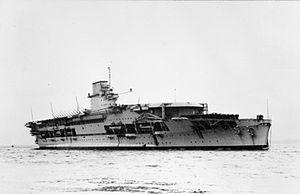
Cette liste dresse les plus grandes catastrophes maritimes pendant la Seconde Guerre mondiale au regard du nombre de victimes. Du fait de son contexte, une Seconde Guerre mondiale sanguinaire entachée de nombreux drames, ces catastrophes resteront longtemps quasi ignorées.
Cet article contient la liste des porte-avions de la Royal Navy.
Le HMS Courageous est un croiseur construit pour la Royal Navy lors de la Première Guerre mondiale, puis à l'entre-deux-guerre transformé en porte-avions de la classe Courageous. Il fut le premier navire de guerre britannique, et le premier porte-avions d'un pays belligérant durant la Seconde Guerre mondiale à être coulé. Il sombra le 17 septembre 1939 lors d'un combat face à un U-boot au large de la côte de l'Irlande.